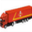
Label: truck